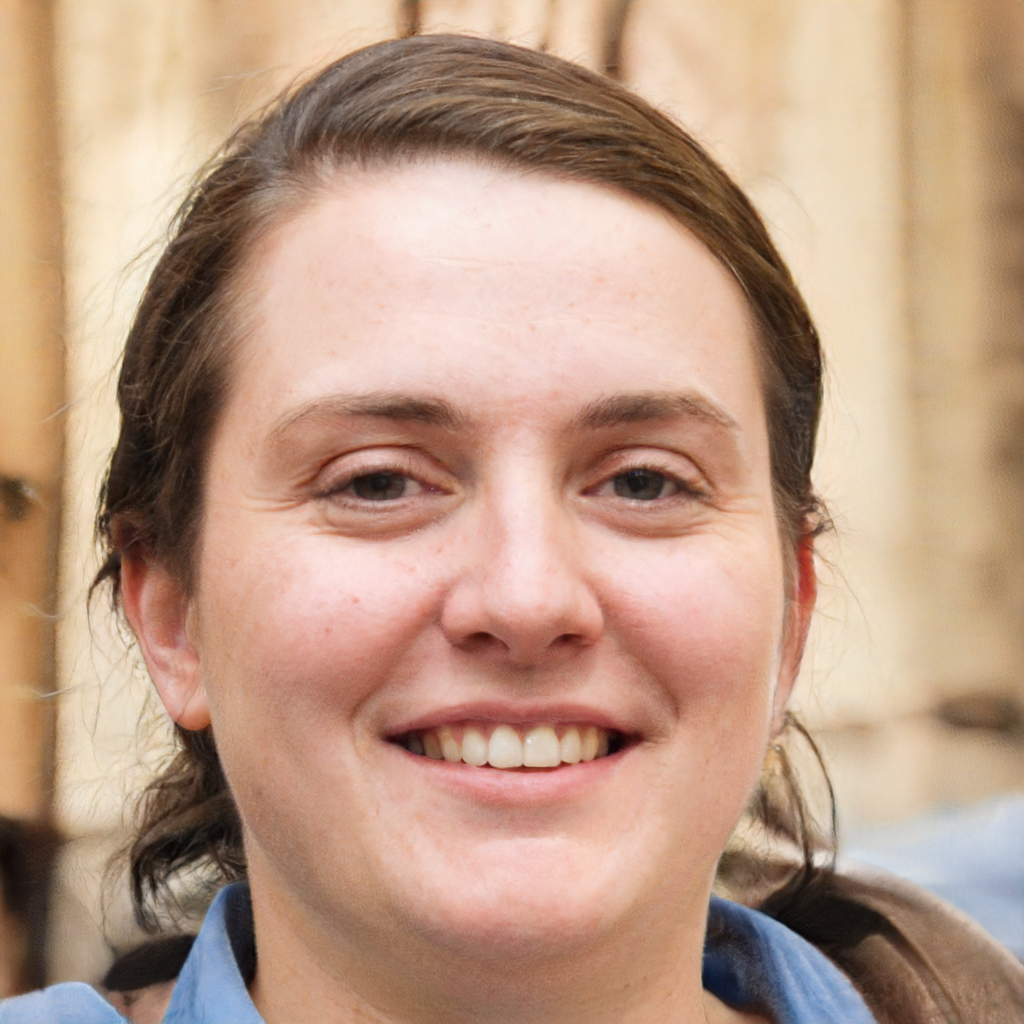
Gender: Female